Auguste François Marie Glaziou

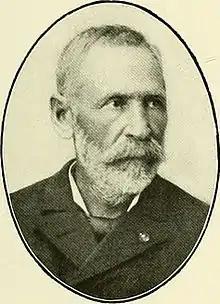
Auguste François Marie Glaziou

As a student in Paris, he earned a degree in civil engineering and took classes at the "Muséum national d'histoire naturelle". In 1858 at the request of Emperor Dom Pedro II, he relocated to Rio de Janeiro as director of parks and gardens.